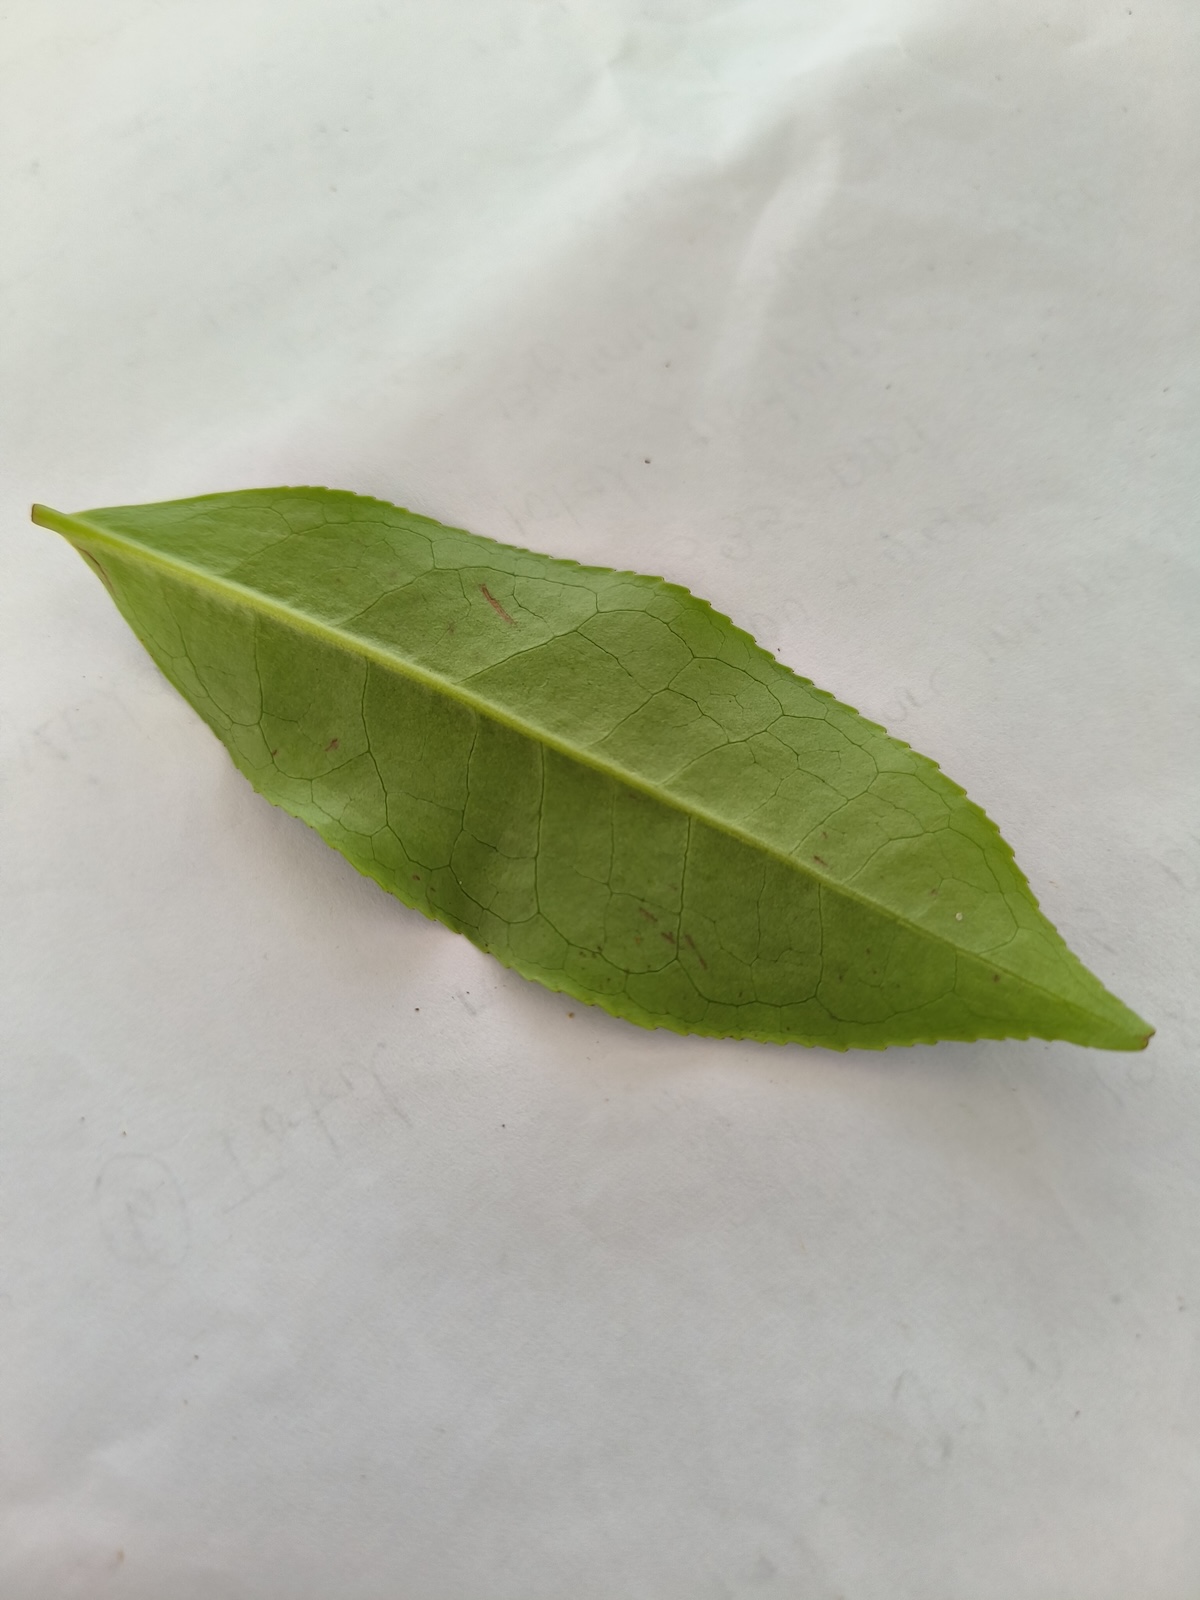
Label: Healthy leaf